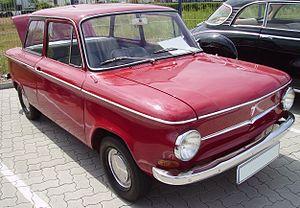
Claus Luthe était un designer automobile Allemand. Il a conçu des modèles importants pour les constructeurs allemand NSU et BMW et est considéré comme l'un des plus grands designers automobile du XXᵉ siècle.